Dura-Europos church

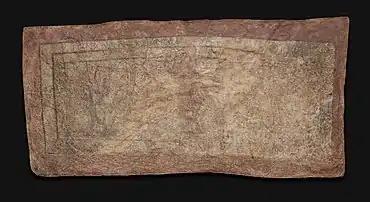
Baptistry wall painting: David and Goliath (with inscription)

Graffiti and drawings were found on the walls of the house. A Greek inscription on the west wall of the assembly hall is important for the history of the building. It names the year 545 of the Seleucid era, which corresponds to the year 232/233 AD. Several examples of the Greek alphabet were present, as was one instance of the Syriac alphabet. Four names were also identified, two of which, Paulus and Proclus, come from Latin and are linked to members of the Roman garrison who occupied the city, lending to the theory that the Roman army had an influence on the origin of Christianity in Dura-Europos. Also noteworthy are two line drawings, each depicting a rider.